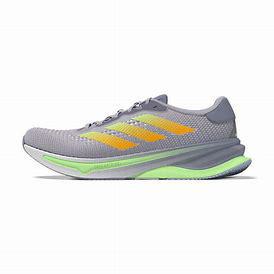
Brand: Adidas
Model: Supernova Lauf